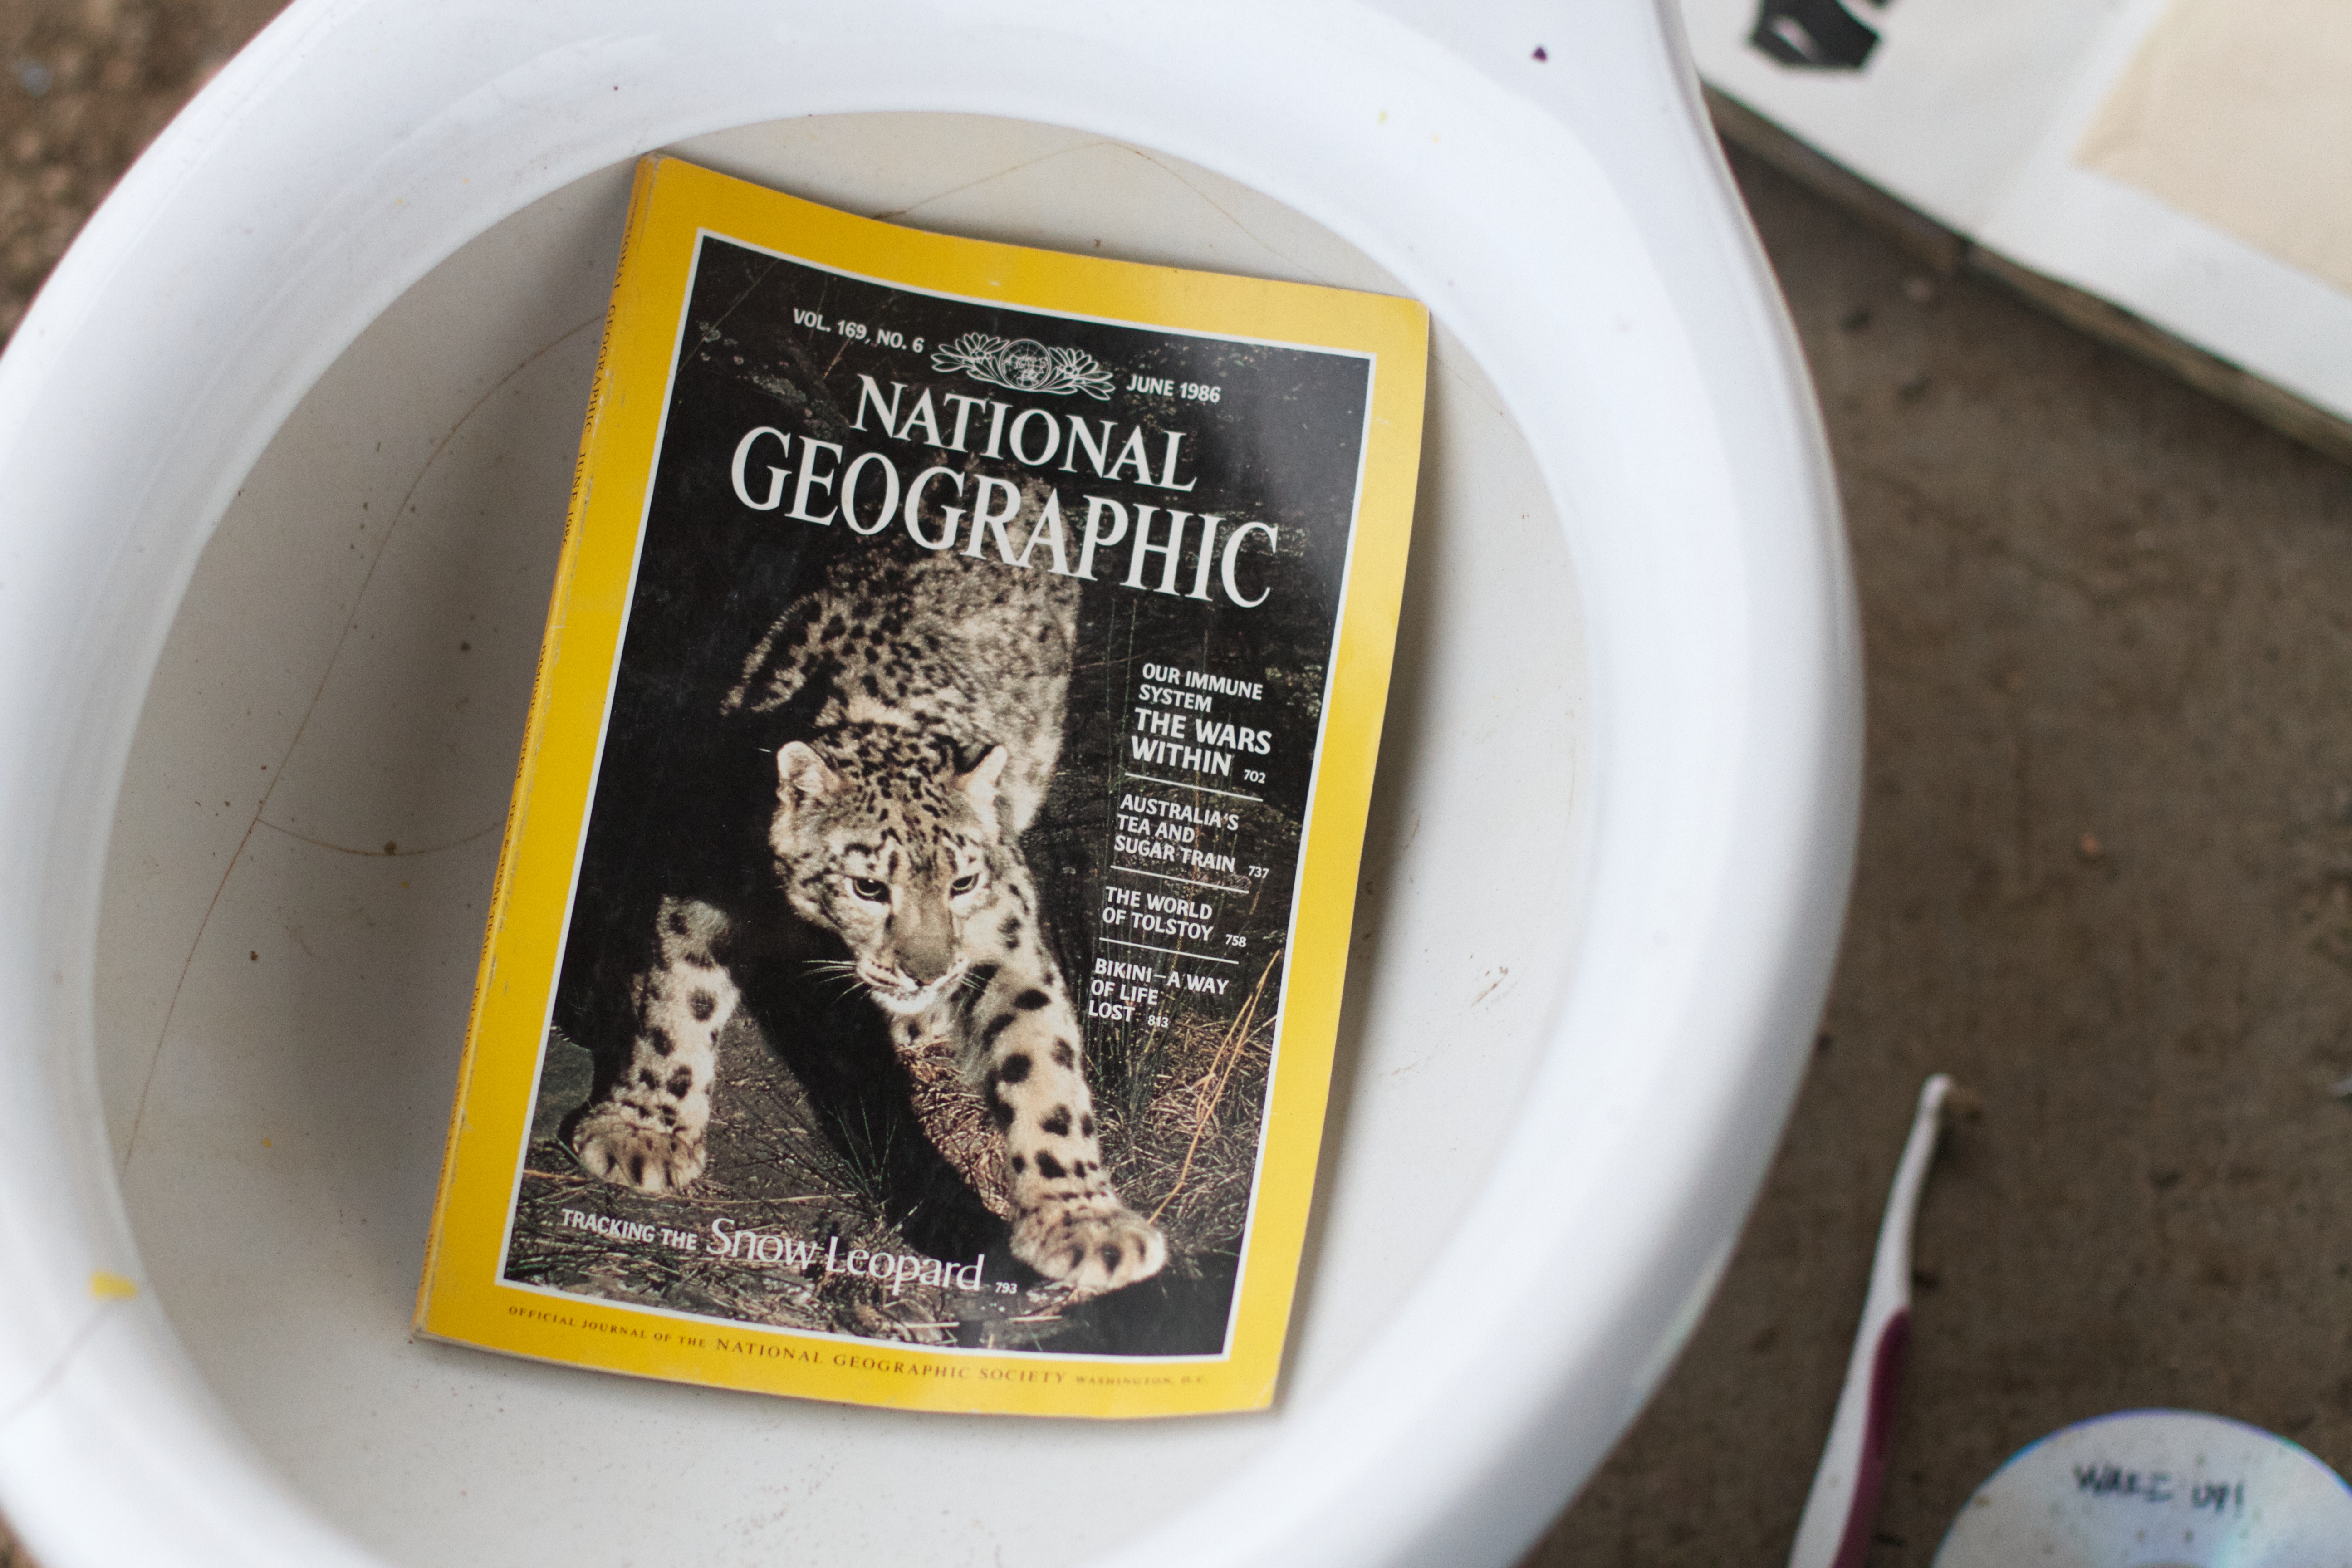
dish, food, drink, breakfast, coconut, photowalk, flavor